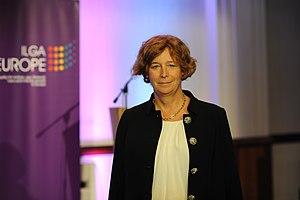
Petra De Sutter, née à Audenarde le 10 juin 1963, est une professeure de gynécologie à l'université de Gand et une femme politique belge, sénatrice verte depuis 2014.